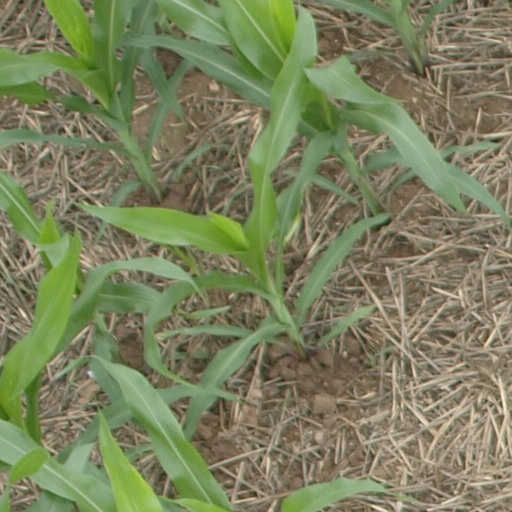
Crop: maize; corn